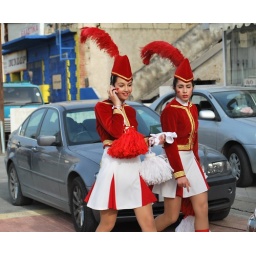
Parade Girls in red and white